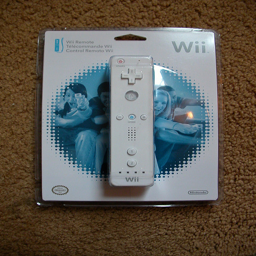
A close up of a Wii remote still in its package.
A picture of a Wii remote in its packaging.
A basic white Wii controller new in the package.
The video game remote is in the plastic package.
A Wii remote still in the package sitting on the carpet.